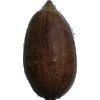
Label: nut_pecan